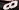
Number: 8